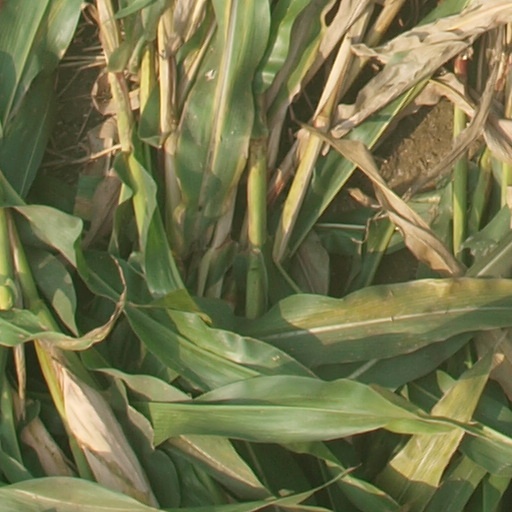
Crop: maize; corn